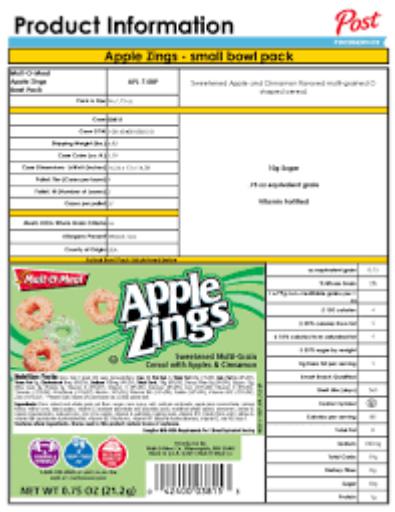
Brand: Apple Zings
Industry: Food